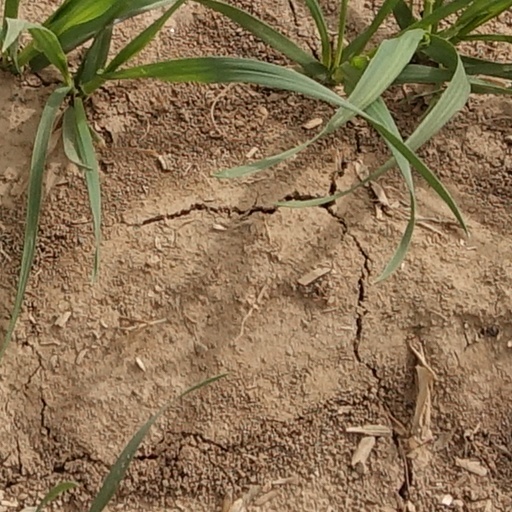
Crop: wheat